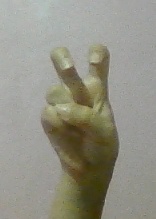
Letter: toot